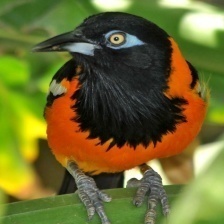
Species: VENEZUELIAN TROUPIAL
Scientific name: ICTERUS ICTERUS